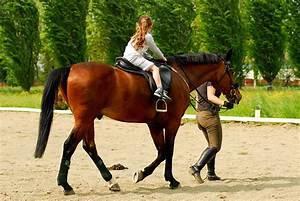
horse